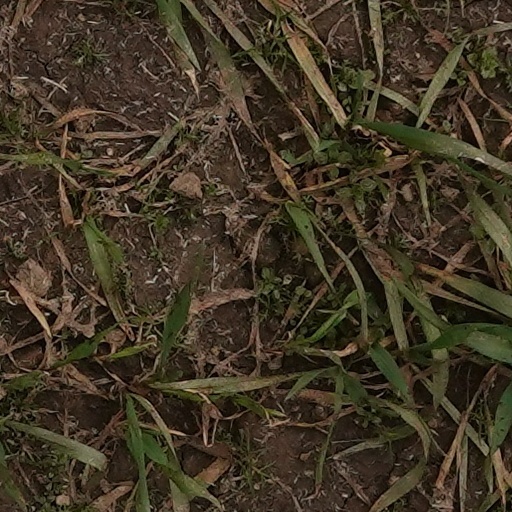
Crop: wheat